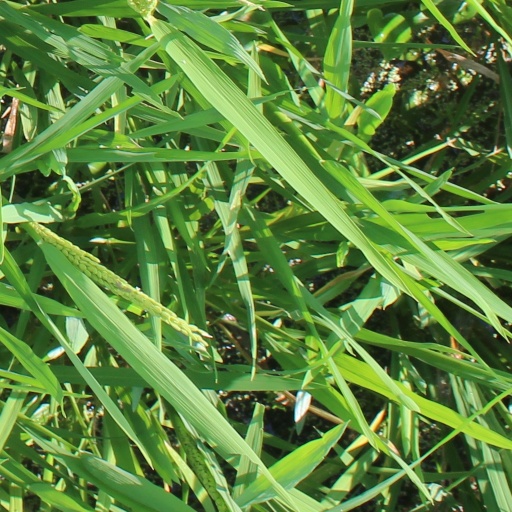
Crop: rice